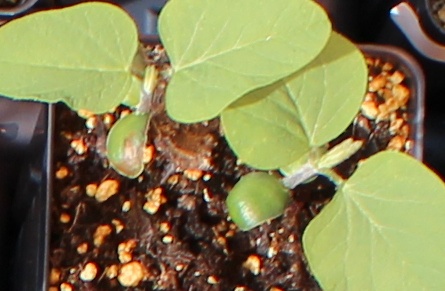
Label: Soybean